Maryport and Carlisle Railway

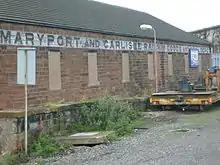
Goods and Coal Depot, Carlisle

Coal had been mined in West Cumberland since the 17th century. Most of the coalfield was south of Maryport, and enjoyed easy access to harbours at Workington and Whitehaven, through which the coal could be shipped. Useful coal deposits were known to exist east of Maryport, as far as Aspatria, but it was difficult to work them profitably, for want of practicable roads. Early in the eighteenth century new collieries started work and in 1749 Humphrey Senhouse lord of the manor constructed a harbour and founded the town of Maryport at the mouth of the River Ellen. His son (also Humphrey Senhouse) was involved in the 1790s in the promotion of a canal from Newcastle upon Tyne to Maryport, but the project lapsed in the financial crisis of 1797. When thoughts turned again in the 1820s to improving the links from Newcastle to Cumberland a Newcastle -Carlisle canal was rejected in favour of a railway.